National Library of Sweden

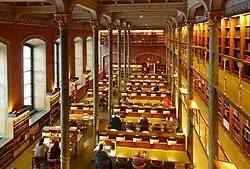
The main reading room

The obligation to collect all printed works in Swedish was laid down in 1661 in an ordinance from the Swedish Privy Council Chancery. The ordinance (legal deposit) ordered all printers in Sweden to send two copies of every publication printed to the Chancery before the material was distributed. One copy was to go to the Swedish National Archives (Riksarkivet), the other to the National Library. The motive for this provision stemmed not from a desire to preserve publications for posterity but from a desire to monitor their contents.